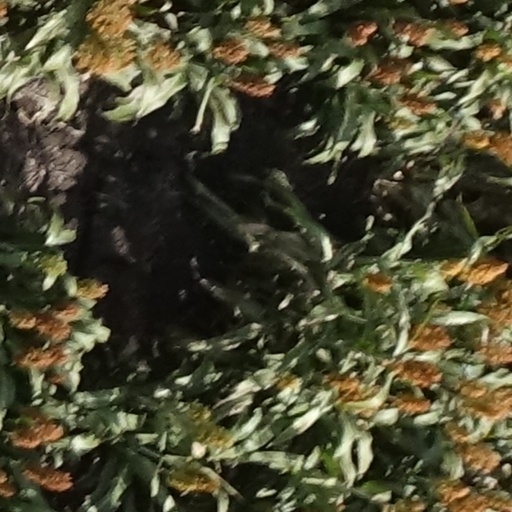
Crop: sorghum